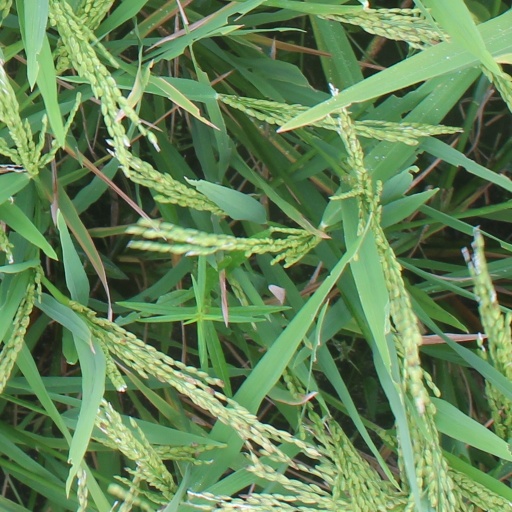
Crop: rice